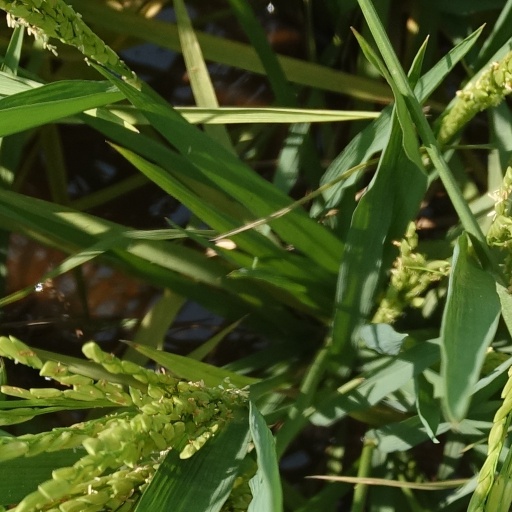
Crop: rice